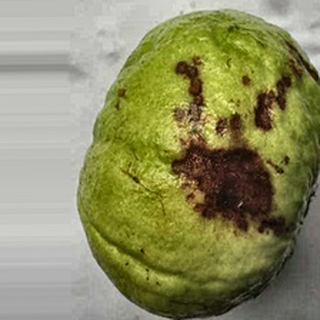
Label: guava_anthracnose